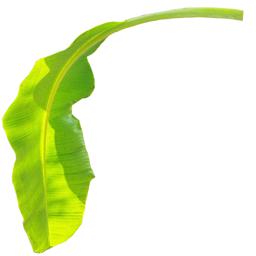
Label: MALBHOG LEAF